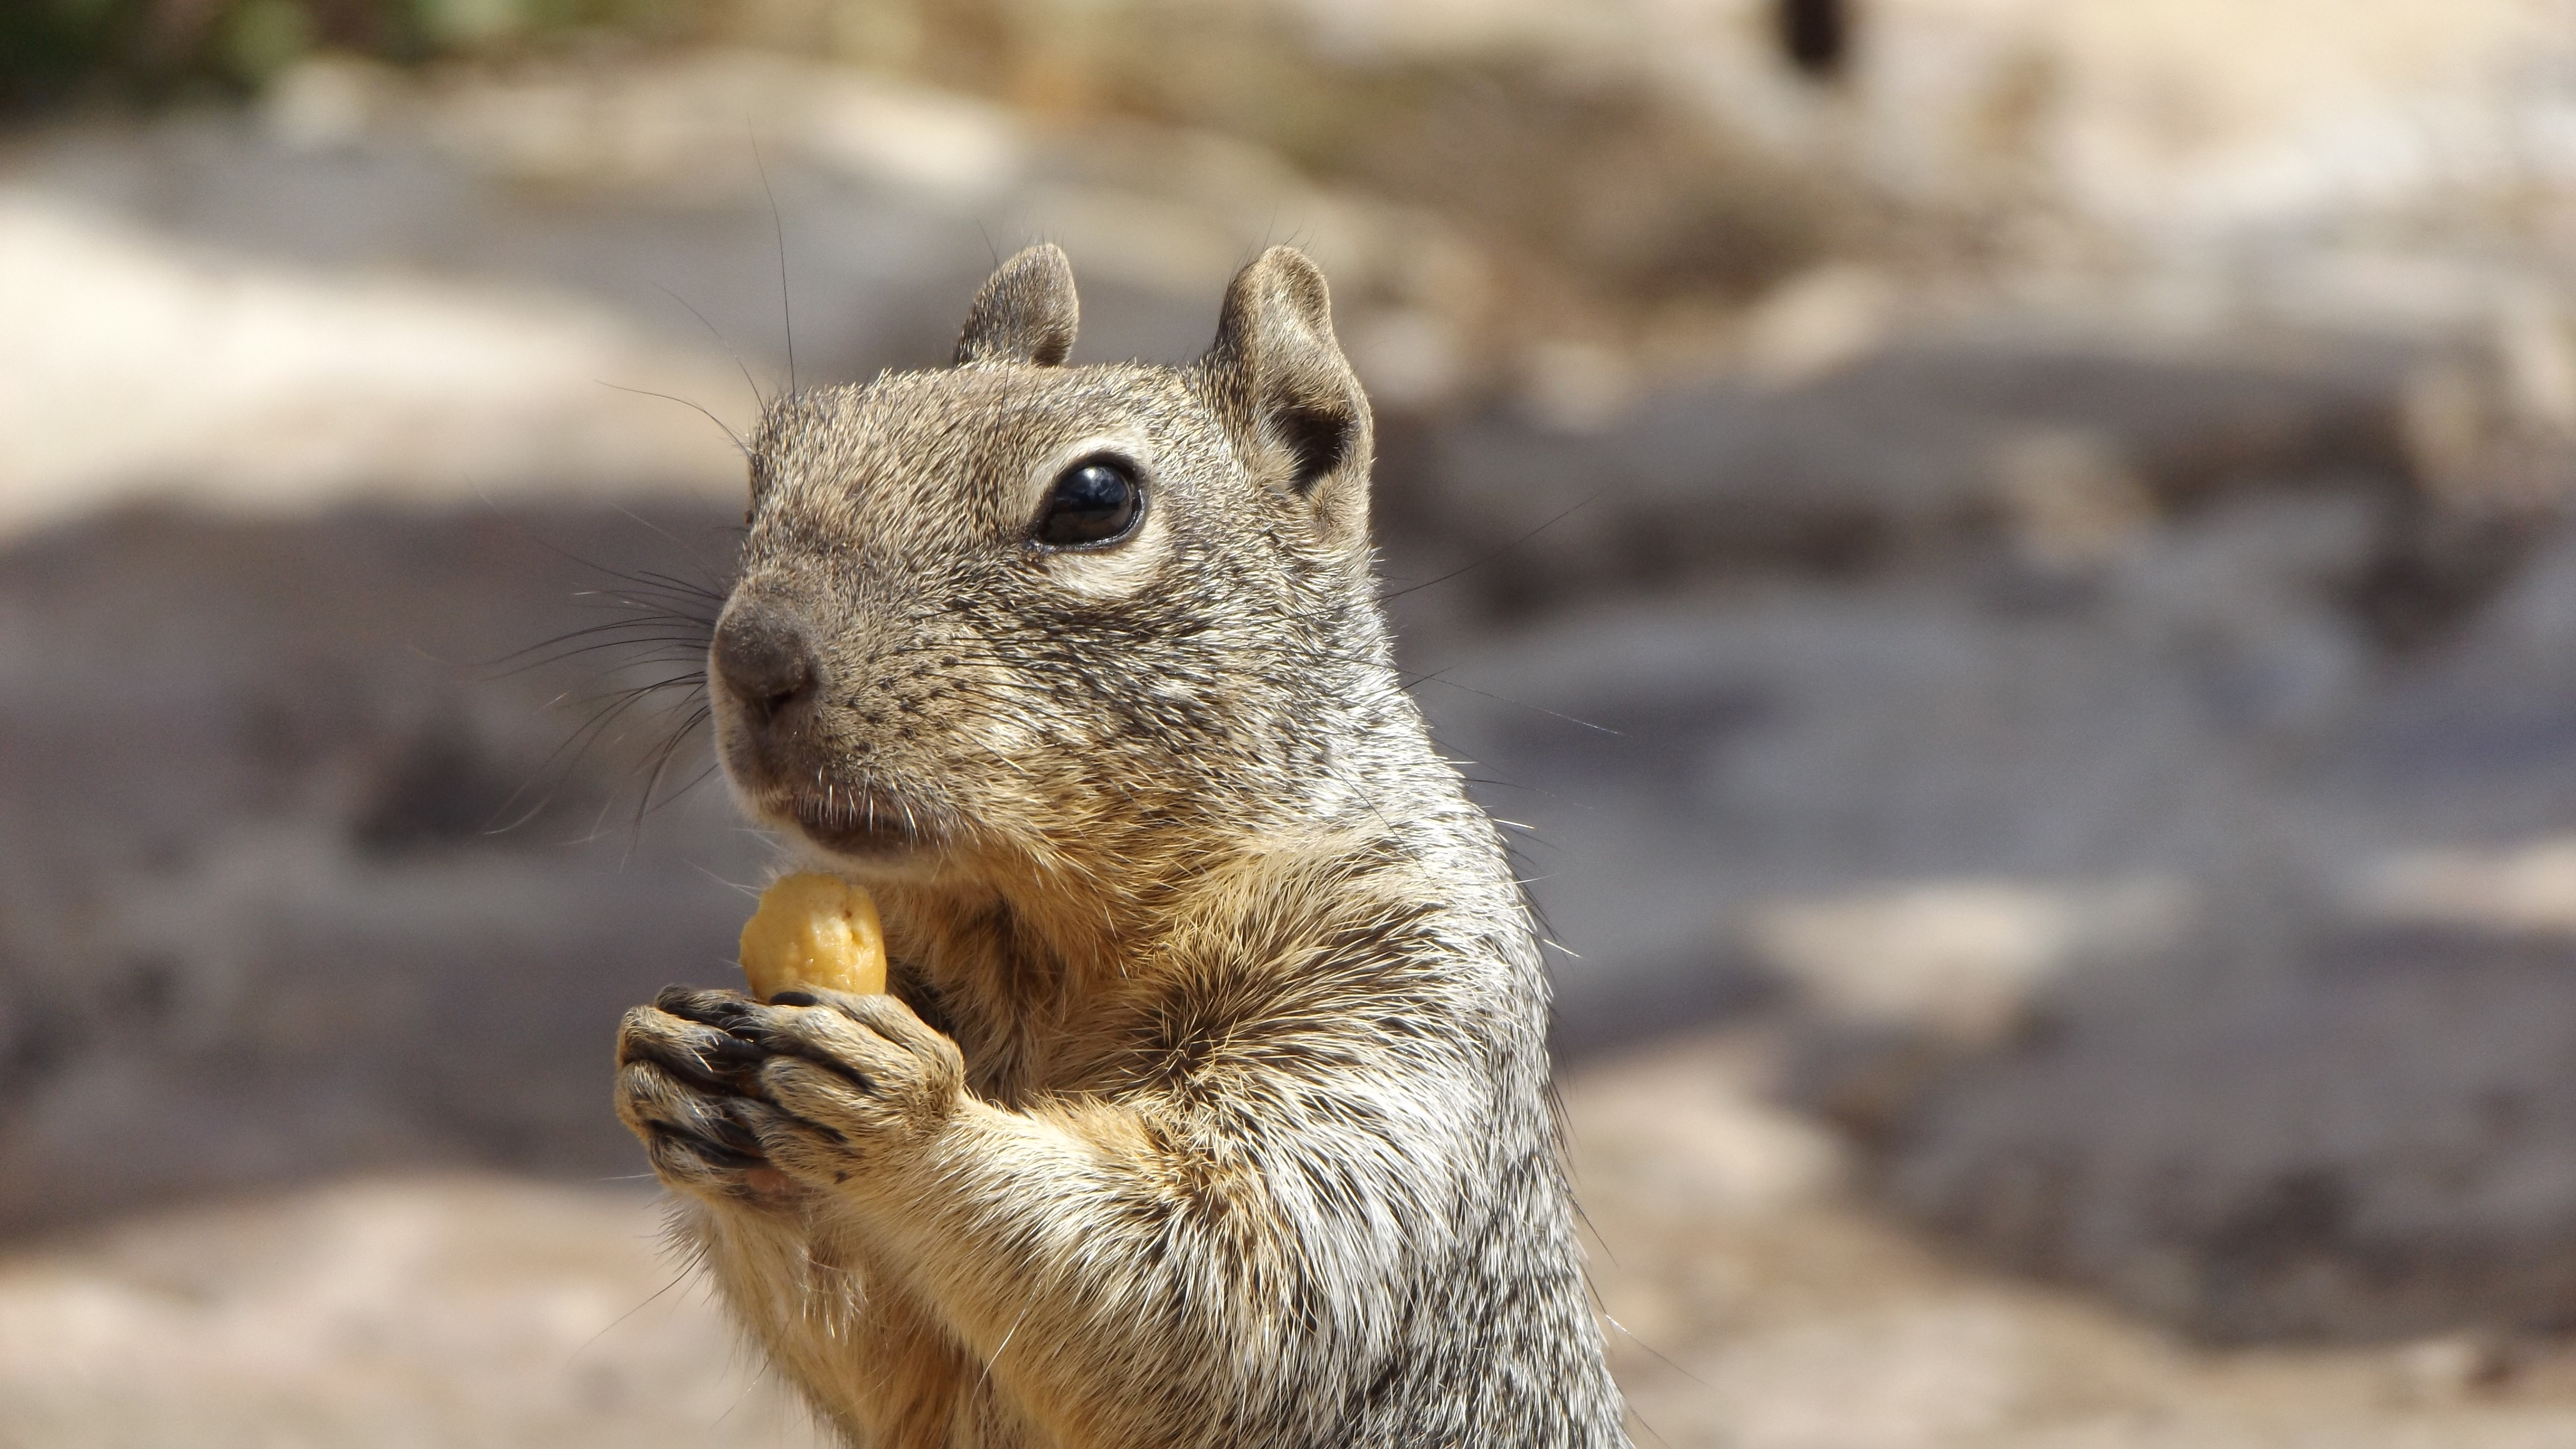
nature, wildlife, mammal, squirrel, rodent, fauna, whiskers, vertebrate, chipmunk, prairie dog, gerbil, fox squirrel